Peradectes

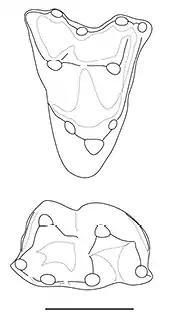
Molars of Peradectes in buccal view (horizontal bar represents 1 mm)

As with other mammals, due to the hardness of the enamel, teeth and jaws make up much of the fossil record of "Peradectes". The jaw of the type specimen "P. elegans" is slender with a medially inflected angle as in other marsupials like opossums, and it possesses simple premolars and comparatively large canine teeth. "Peradectes" upper molars are distinctive, noted to have a larger metacone than protocone, a buccally oriented stylar shelf with cusp B as the largest cusp, and a short postmetaconule crista. Some specimens are also described as having a robust skull with a short snout and vertical directed lower incisors.